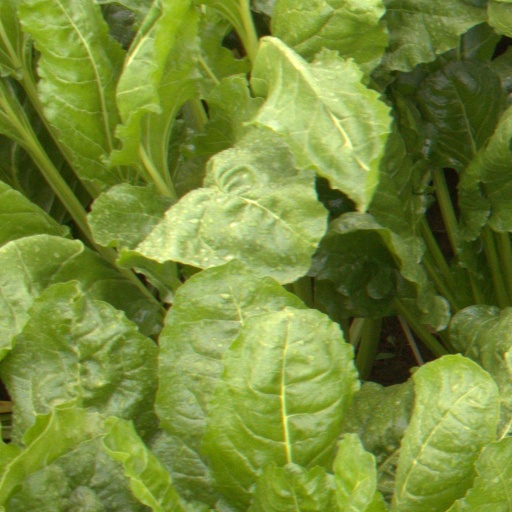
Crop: sugar beet